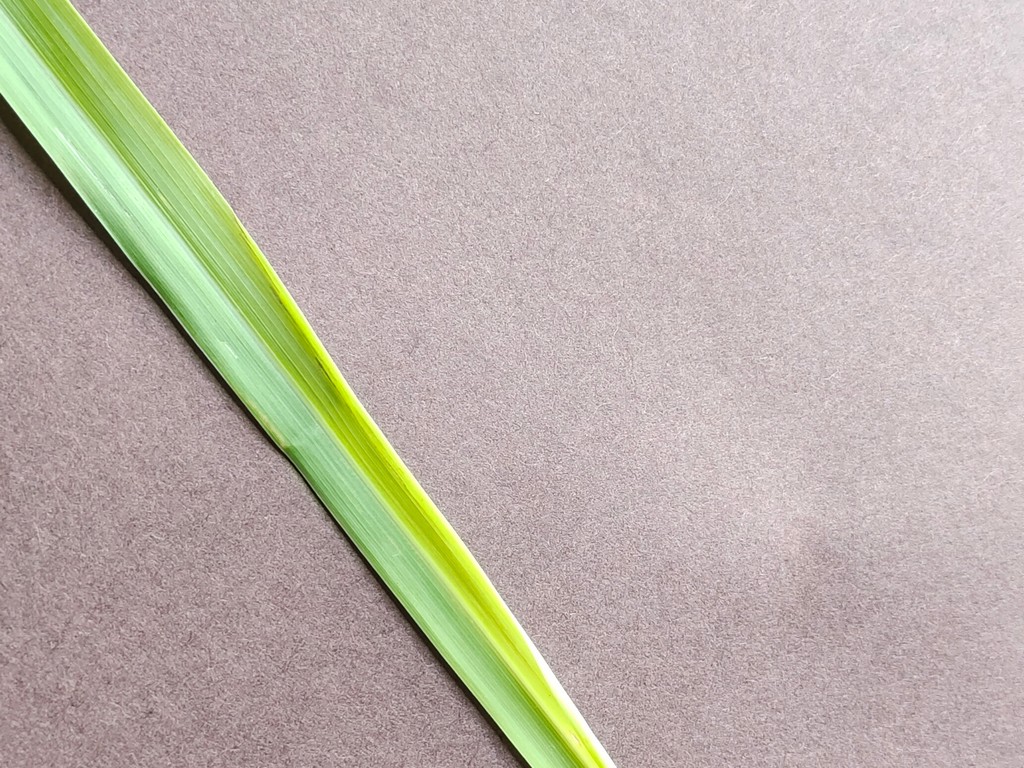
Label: Healthy